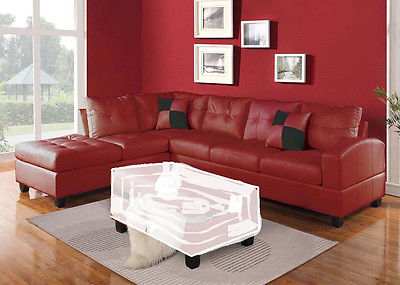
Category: sofa